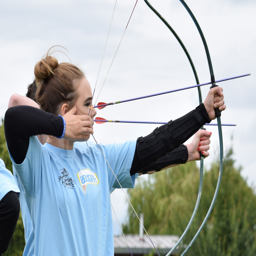
pupils pick up a bow